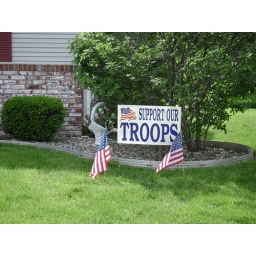
#1: Note the flowers in the planter behind the sign are also red, white and blue. Happy Memorial Day!